Sofija Pšibiliauskienė

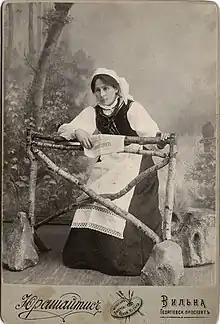
Sofija Ivanauskaitė-Pšibiliauskienė in 1900s

Sofija Pšibiliauskienė "née" Ivanauskaitė (September 16, 1867 in Paragiai, Shavelsky Uyezd, Kovno Governorate – March 15, 1926 in Paragiai) and Marija Lastauskienė were two Lithuanian sister writers of Polish origin, using the same pen name "Lazdynų Pelėda" ("Hazel Owl").